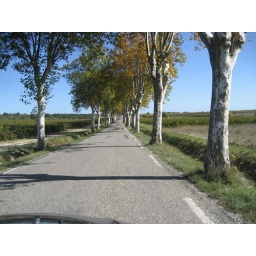
one of the many beautiful tree lined roads in laungedoc